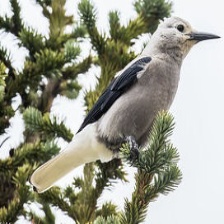
Species: CLARKS NUTCRACKER
Scientific name: NUCIFRAGA COLUMBIANA
ImageNet parent category: jay